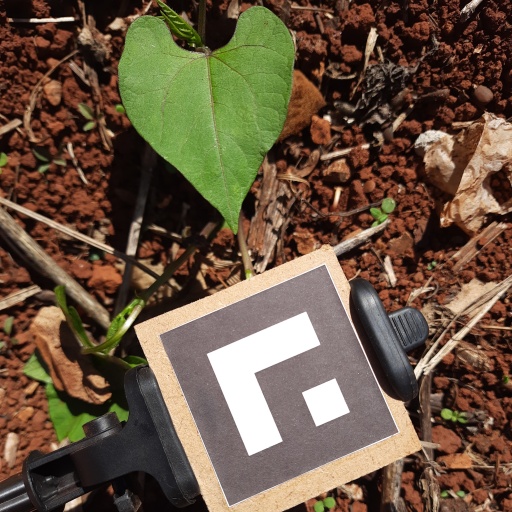
Observations: flat surface, no eating holes, under sunlight